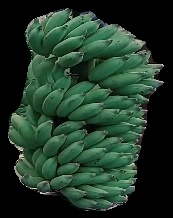
Variety: elakki-bale
Grade: grade1